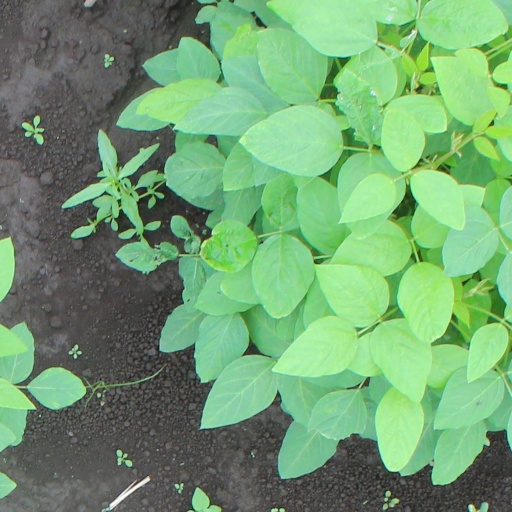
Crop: soybean